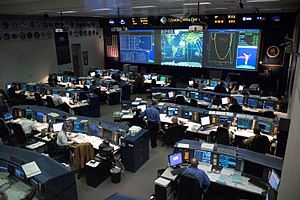
Lyndon B. Johnson Space Center / Kontrolcenter (Mission Control)
Johnson Space Center's - Mission Control Center (MCC) for rumfærgerne i 2005
Lyndon B. Johnson Space Center eller Johnson Space Center er NASAs center for bemandede rumflyvninger. Hovedaktiviteter på centeret er Mission Control og astronaut-træning. Centeret blev opført i 1961 og har haft ansvaret for alle NASA's bemandede rumflyvninger siden 1965.